Diego Berdakin

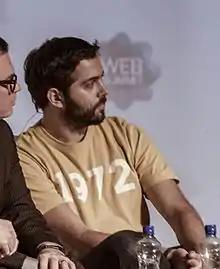
Diego Berdakin at Dublin 2012 Web Summit

Diego Berdakin is a Los Angeles–based Internet entrepreneur and University of Southern California professor. He founded the social commerce company BeachMint along with Myspace co-founder Josh Berman, which later was acquired by Condé Nast to form The Lucky Group. Berdakin is also a notable investor in several technology companies.